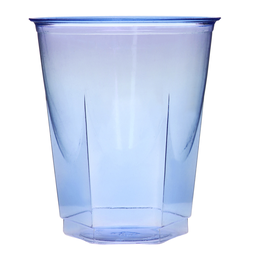
Label: cups